William H. Sutphin

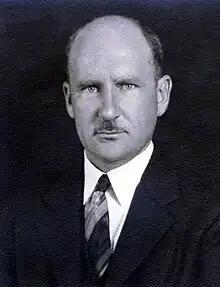
Sutphin in 1935

William Halstead Sutphin (August 30, 1887 – October 14, 1972) was an American military officer, businessman, and Democratic Party politician who represented for six terms from 1931 to 1943.